Harold W. Handley

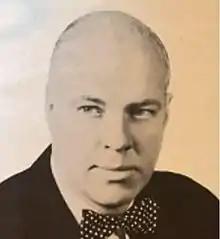
Photo from 1956 campaign poster

Harold Willis Handley (November 27, 1909 – August 30, 1972) was the 40th governor of the U.S. state of Indiana from 1957 to 1961. A veteran of World War II, and furniture salesman by trade, Handley began his political career as a state senator. Thanks to his longtime friendship with state party leader and United States Senator William E. Jenner, he was able to secure the nomination to run for lieutenant governor in 1952, during which time he opposed many of the actions of Governor George N. Craig. His popularity rose among the conservative leadership of the Indiana Republican Party and aided him in winning the nomination and subsequent election as governor in 1956.